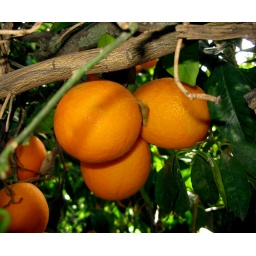
oranges on the tree in an orange grove in a farm outside rehovot